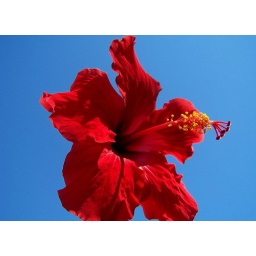
red hibiscus against blue sky